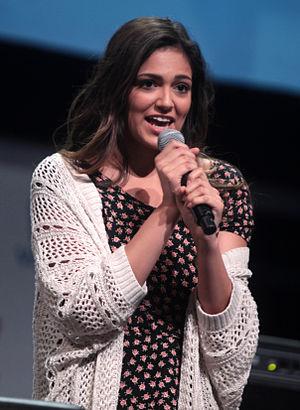
Bethany Noel Mota, née le 7 novembre 1995 en Californie, est une blogueuse mode populaire sur YouTube. Elle commence ses vidéos à l'adolescence, en 2009, sur sa chaîne « Macbarbie07 ».